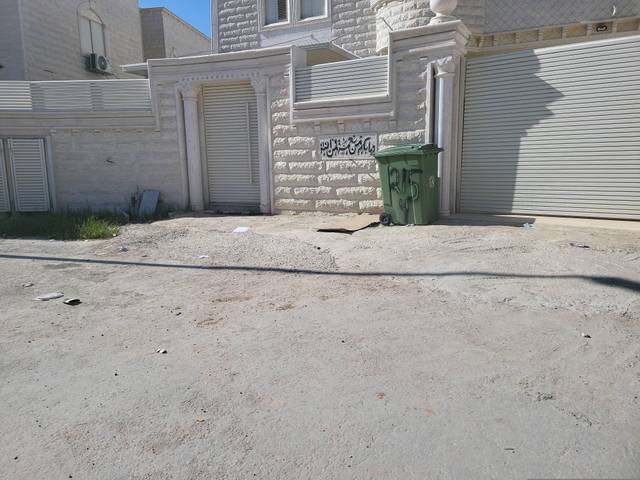
Region: Israel
Coordinates: 31.376, 34.757